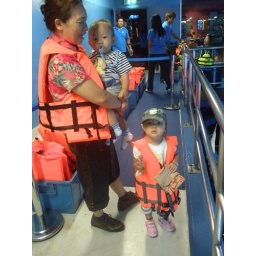
Aaron, Jessie &amp;amp; Grandmom Waitng for on board the glass boat in the World Ocean Center, Siam Paragon of Bangkok